Henry Clay

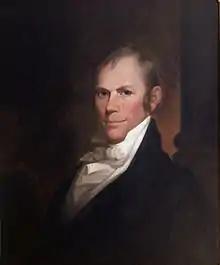
Portrait by Matthew Harris Jouett, 1818

In early 1819, a dispute erupted over the proposed statehood of Missouri after New York Congressman James Tallmadge introduced a legislative amendment that would provide for the gradual emancipation of Missouri's enslaved people. Though Clay had previously called for gradual emancipation in Kentucky, he sided with fellow Southerners in voting down Tallmadge's amendment. Clay instead supported Illinois Senator Jesse B. Thomas's compromise proposal in which Missouri would be admitted as a slave state, Maine would be admitted as a free state, and slavery would be forbidden in the territories north of 36° 30' parallel. Clay helped assemble a coalition that passed the Missouri Compromise, as Thomas's proposal became known. Further controversy ensued when Missouri's constitution banned free blacks from entering the state, but Clay was able to engineer another compromise that allowed Missouri to join as a state in August 1821.